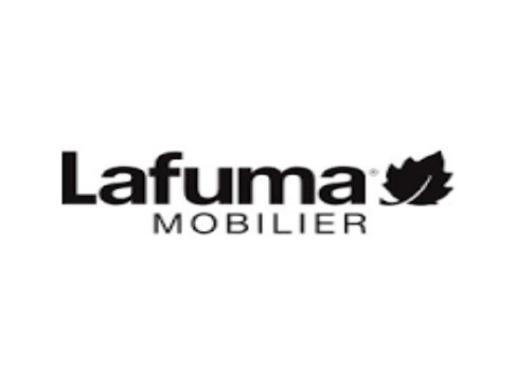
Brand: lafuma
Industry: Sports